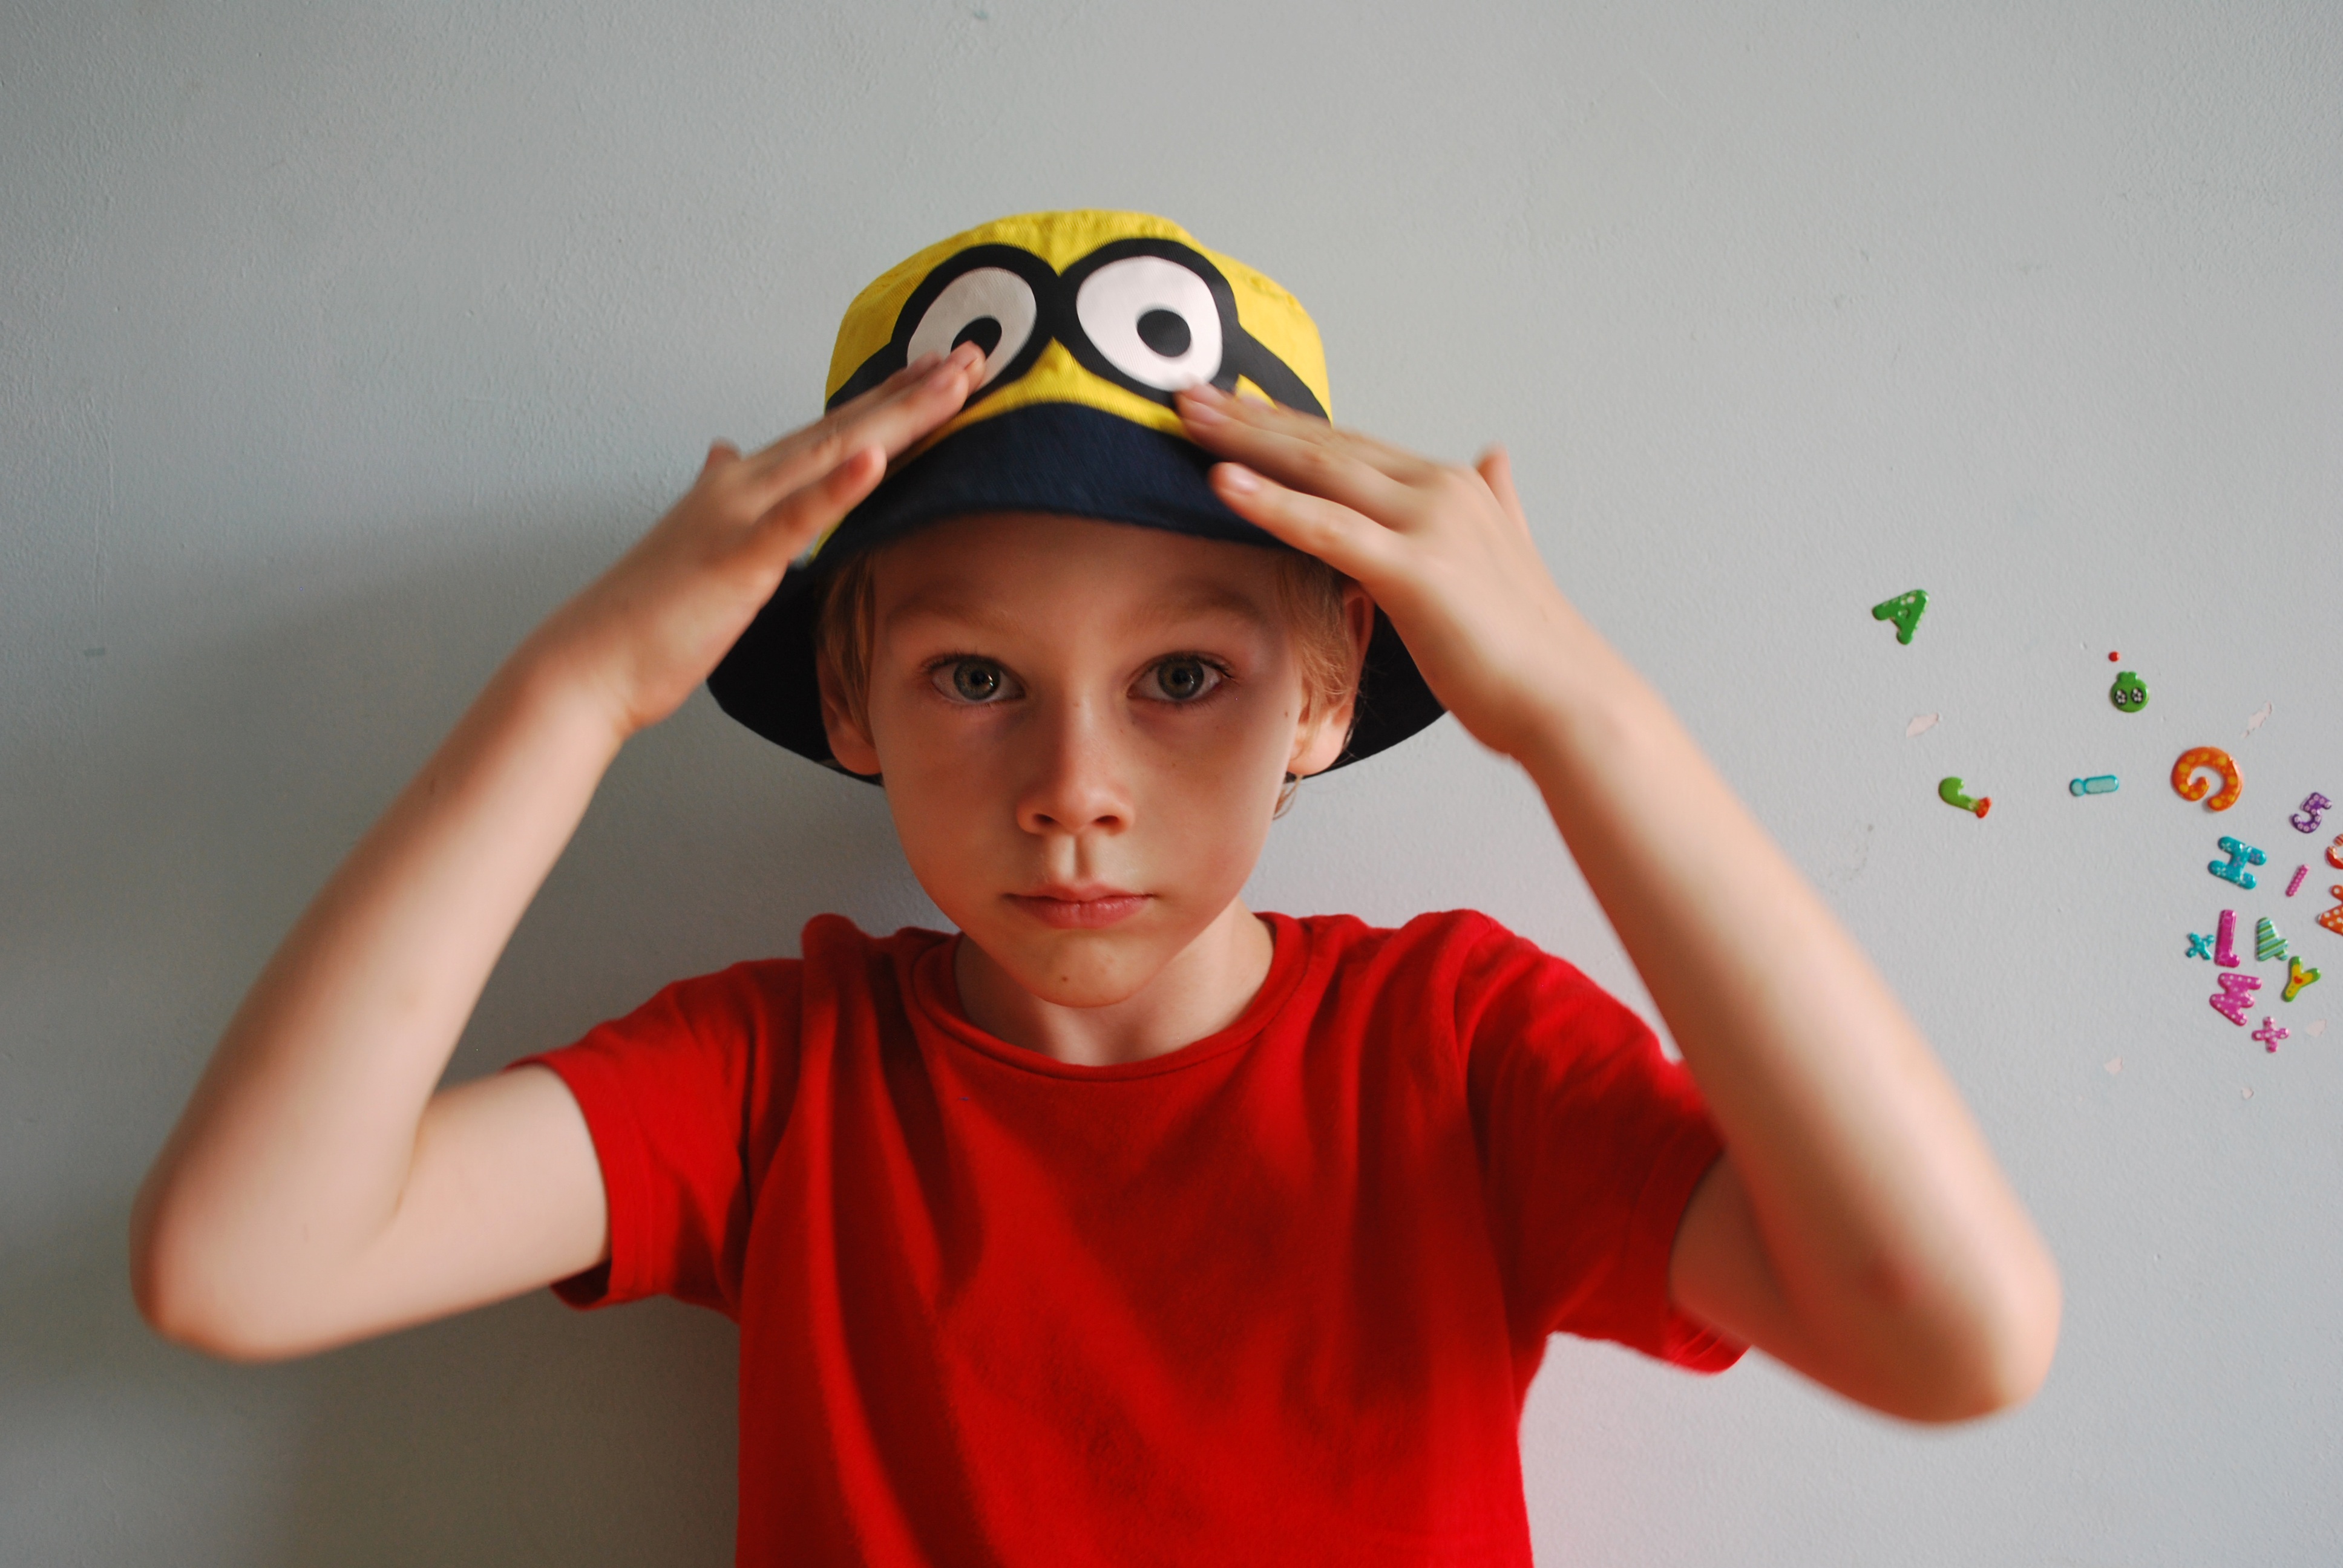
boy, looking, thinking, red, color, child, clothing, sad, eyes, hands, glasses, cap, head, minion